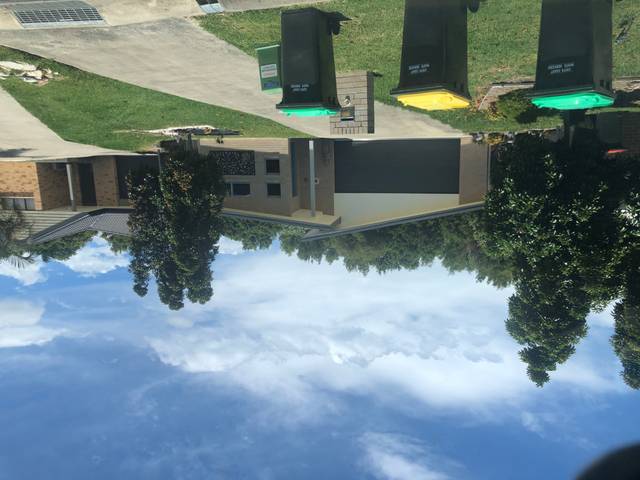
Region: Australia
Coordinates: -30.291, 153.093